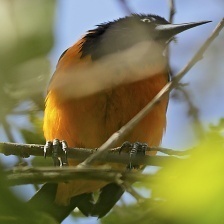
Species: VENEZUELIAN TROUPIAL
Scientific name: ICTERUS ICTERUS